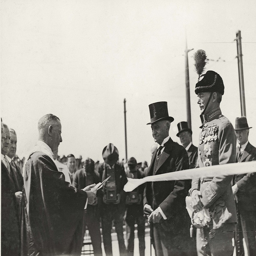
a man in a top hat is standing in a crowd
We are looking at an old picture of a ribbon cutting ceremony.
An old photo of a ribbon cutting at an event.
A group of men standing around each other wearing hats.
Guy cutting the ribbon at an opening ceromony.